Islands of the Forth

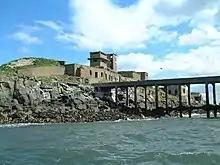
Jetty and fortifications on Inchmickery

Only Inchcolm was fortified during the Napoleonic wars. Inchkeith was fortified (along with Kinghorn) in 1880. Inchgarvie was armed early in the 20th century. In the First World War and the Second World War Inchmickery, Inchcolm and Cramond Island formed part of a defensive line of guns covering anti-submarine booms across the river. There is no evidence to support the popular belief that the defensive structures on Inchmickery were designed to make the island look like a battleship from a distance: the structures were placed to provide the best fields of fire for the guns, and to squeeze in as much accommodation as possible for the garrison. These buildings were later used for filming scenes of the film "Complicity".